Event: Nepal Earthquake
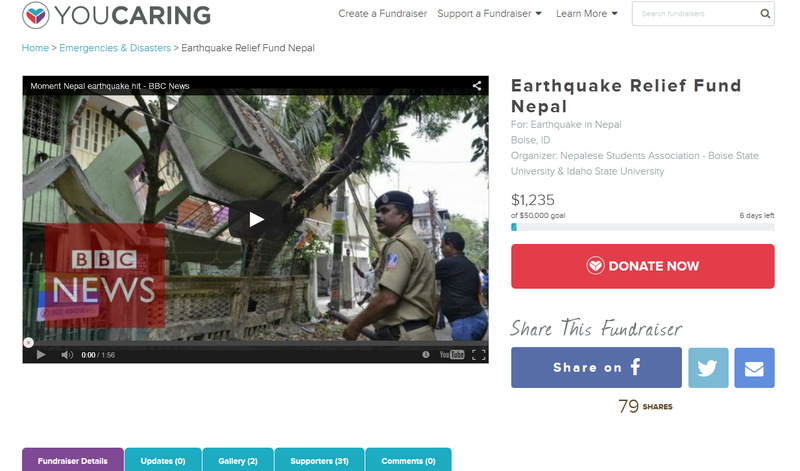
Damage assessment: damage